Sky Italia

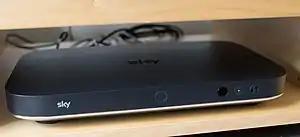
Sky Q Platinum

On 29 November 2017, Sky launched Sky Q Platinum, a set-top box enabled to view programmes in 4K HDR and to use the multiscreen wireless service.